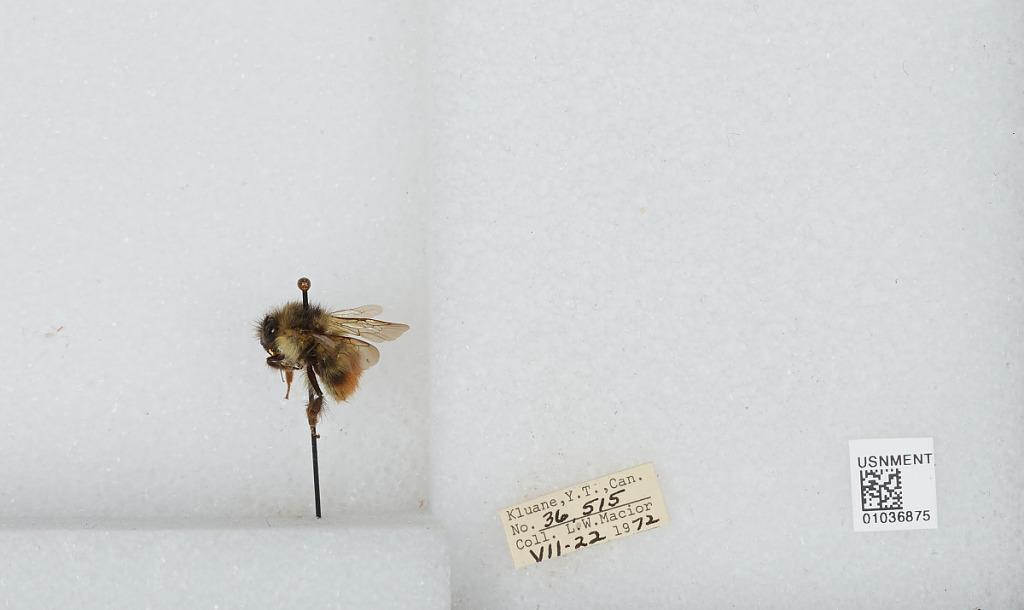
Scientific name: Bombus (Pyrobombus) mixtus Cresson
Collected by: L. Macior
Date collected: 1972-7-22
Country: Canada
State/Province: Yukon Territory
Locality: Kluane
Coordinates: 60.75, -139.5